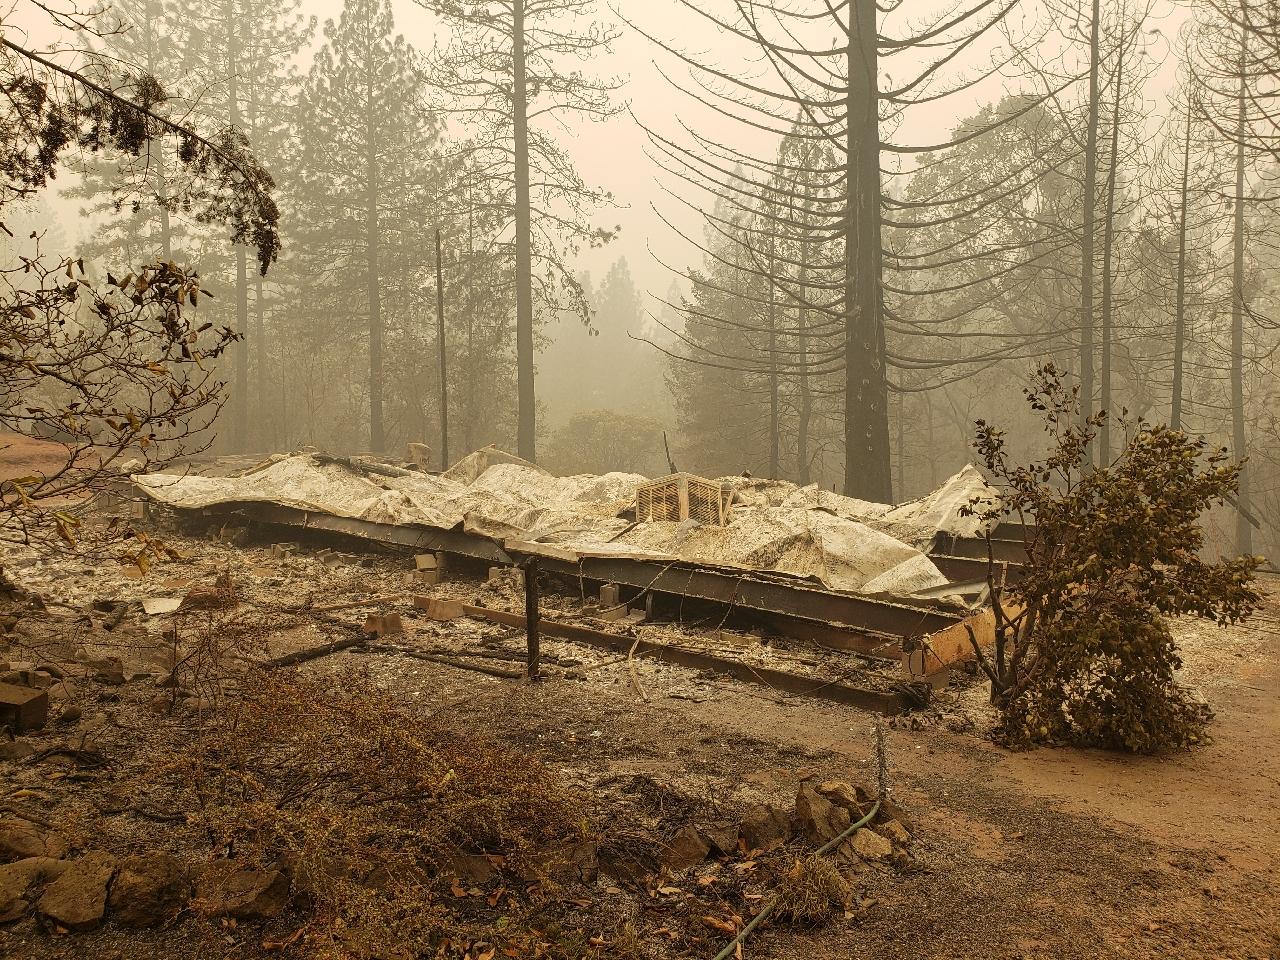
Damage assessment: destroyed